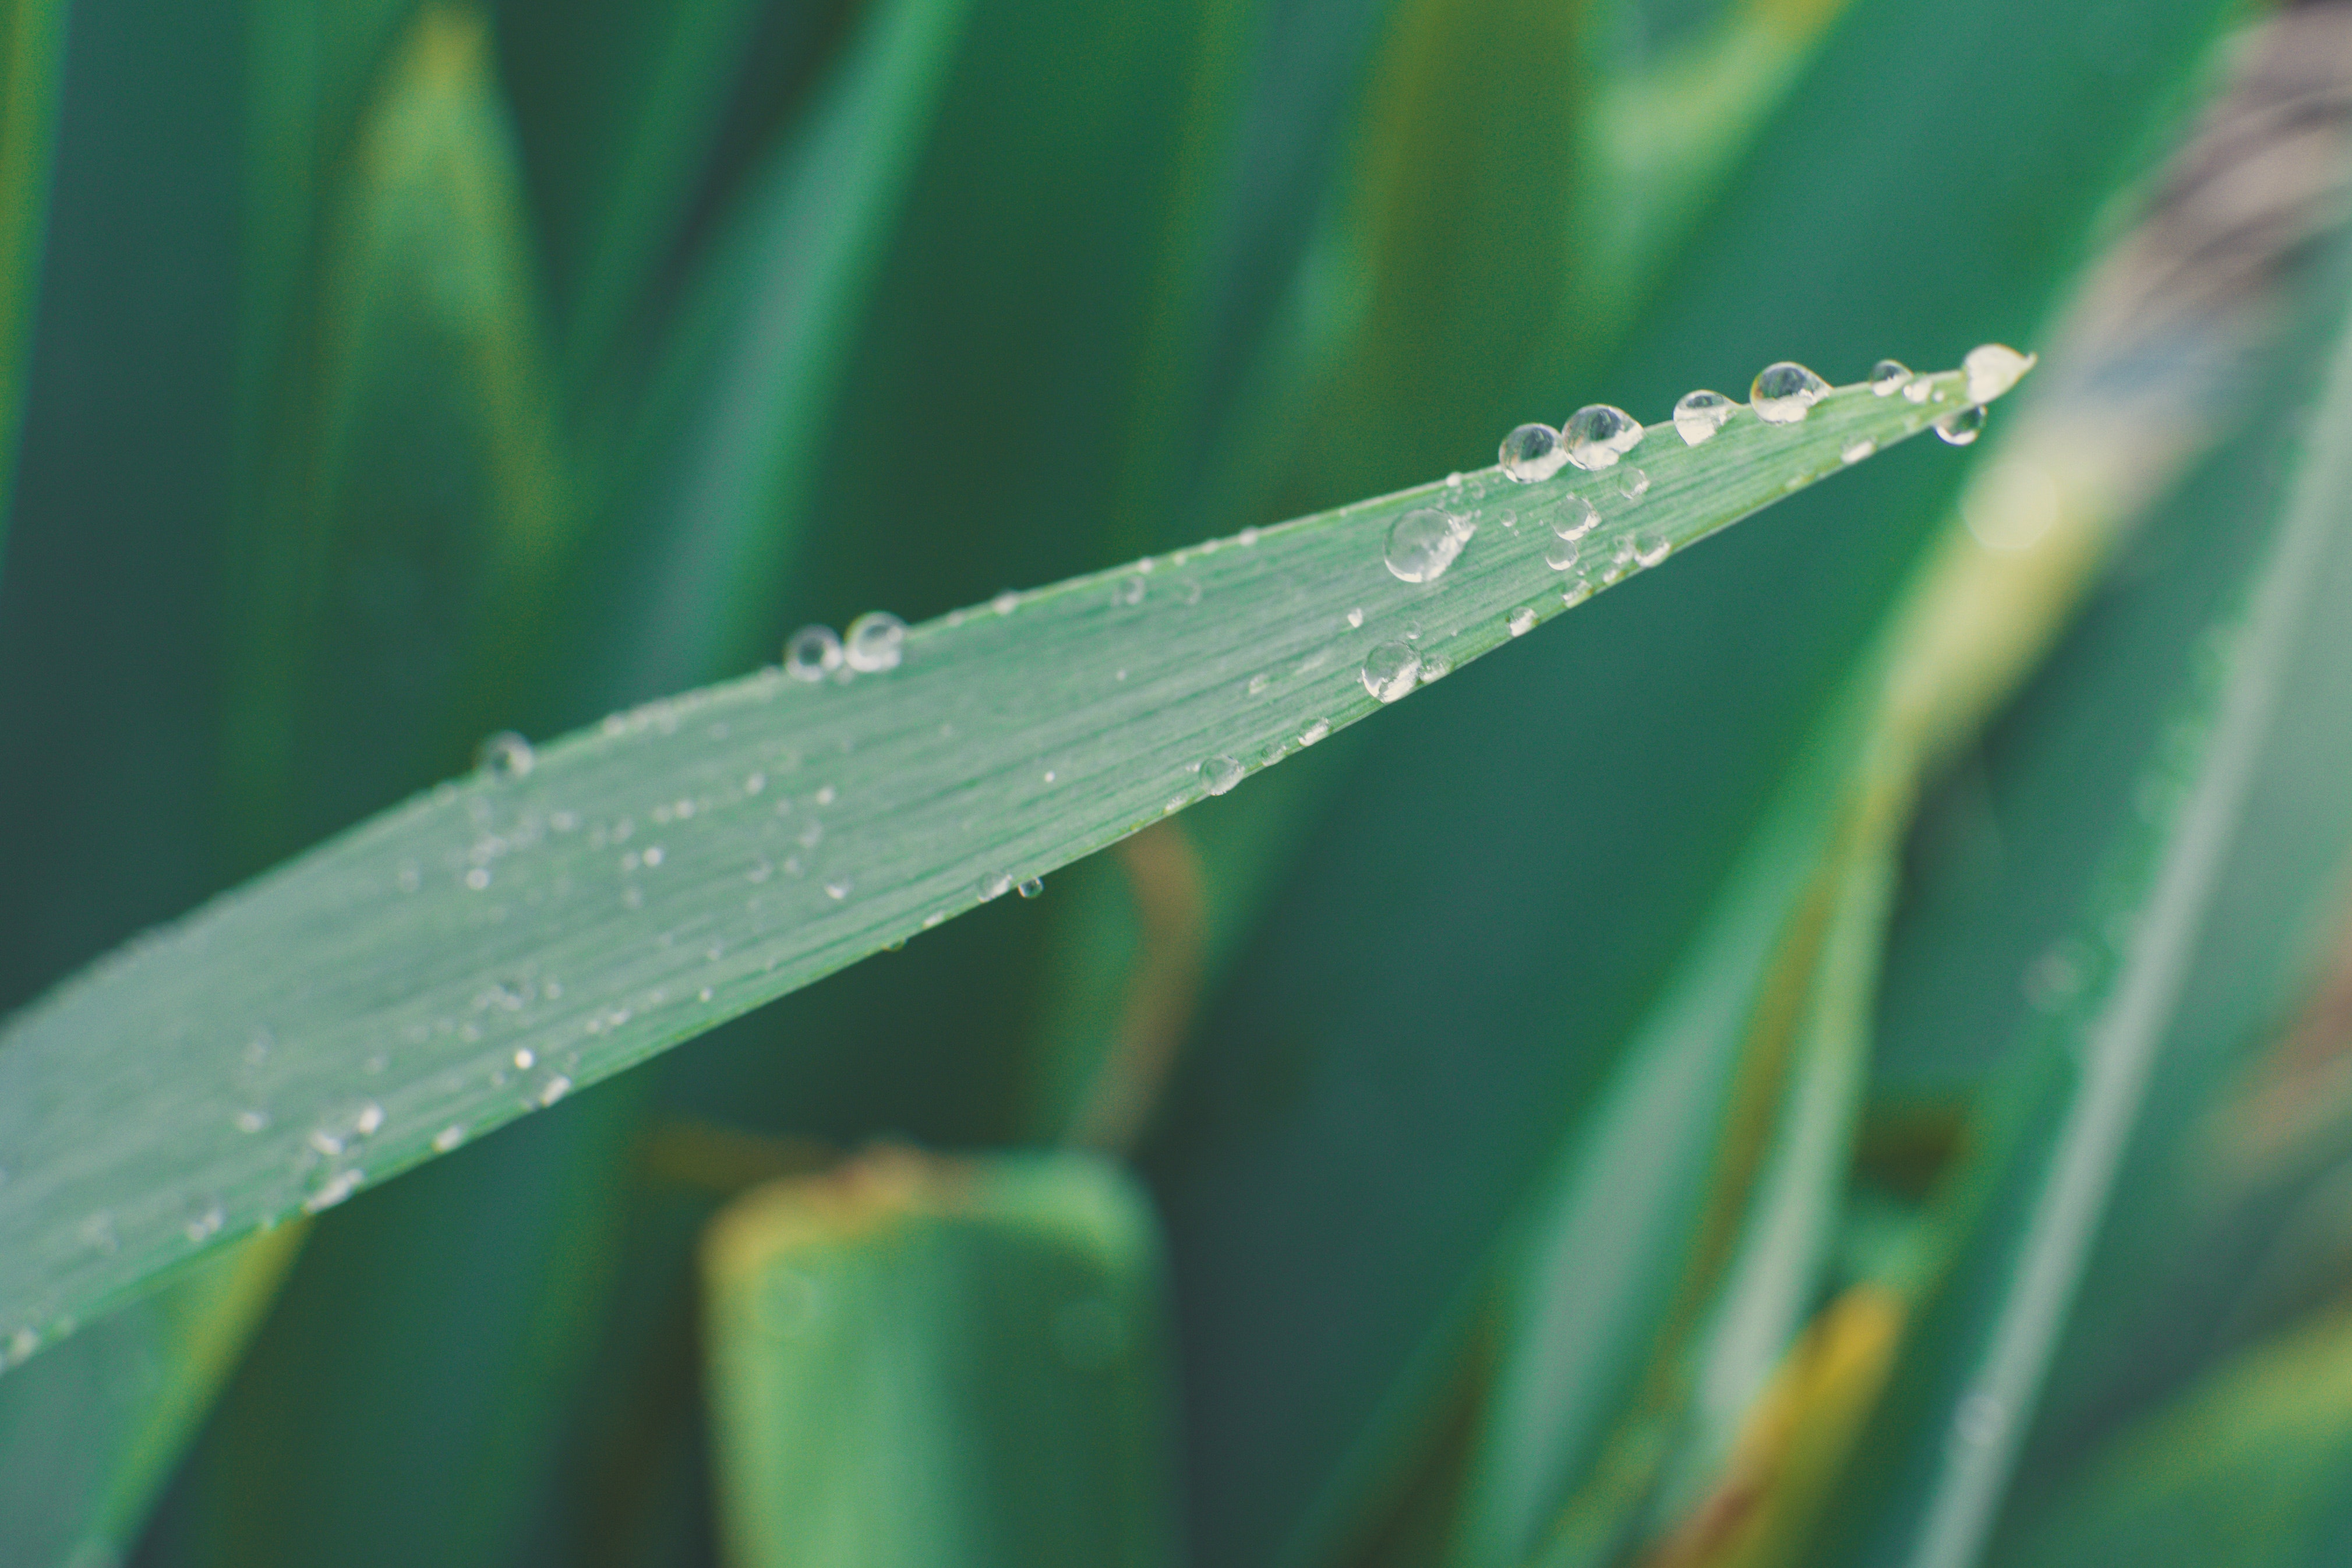
water, moisture, green, dew, leaf, grass, drop, macro photography, close up, grass family, plant, organism, terrestrial plant, photography, black hair, plant pathology, insect, flower, dragonflies and damseflies, plant stem